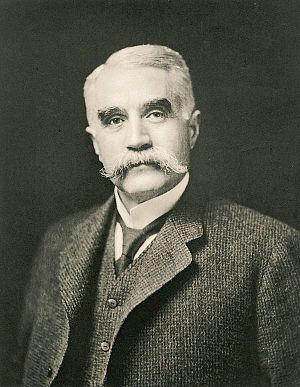
Charles Francis Brush est un inventeur américain, l’un des fondateurs de l’énergie éolienne. Il invente, entre autres, une dynamo à courant continu très efficace employée dans le réseau électrique public, la première lampe à arc commerciale, et une méthode efficace de fabrication de batteries à plomb-acide.